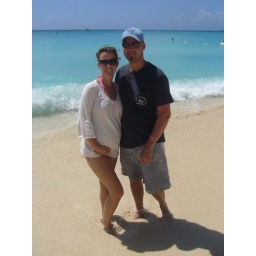
blue water in the caymans